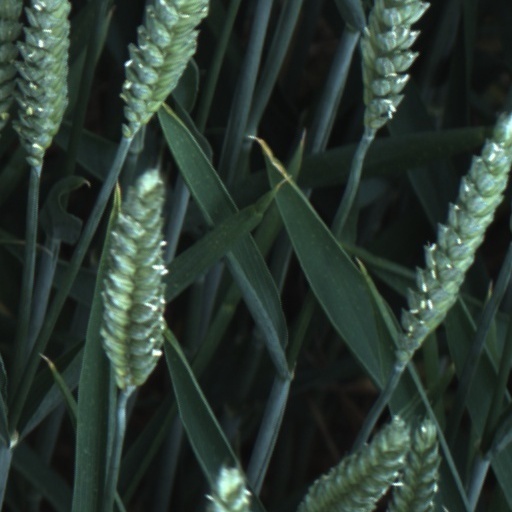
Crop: wheat